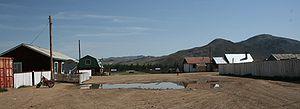
Jargalant est un Sum de Mongolie dans la province de Khövsgöl.